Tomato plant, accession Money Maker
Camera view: tilt-top (135 deg); turntable rotation: 60 degrees
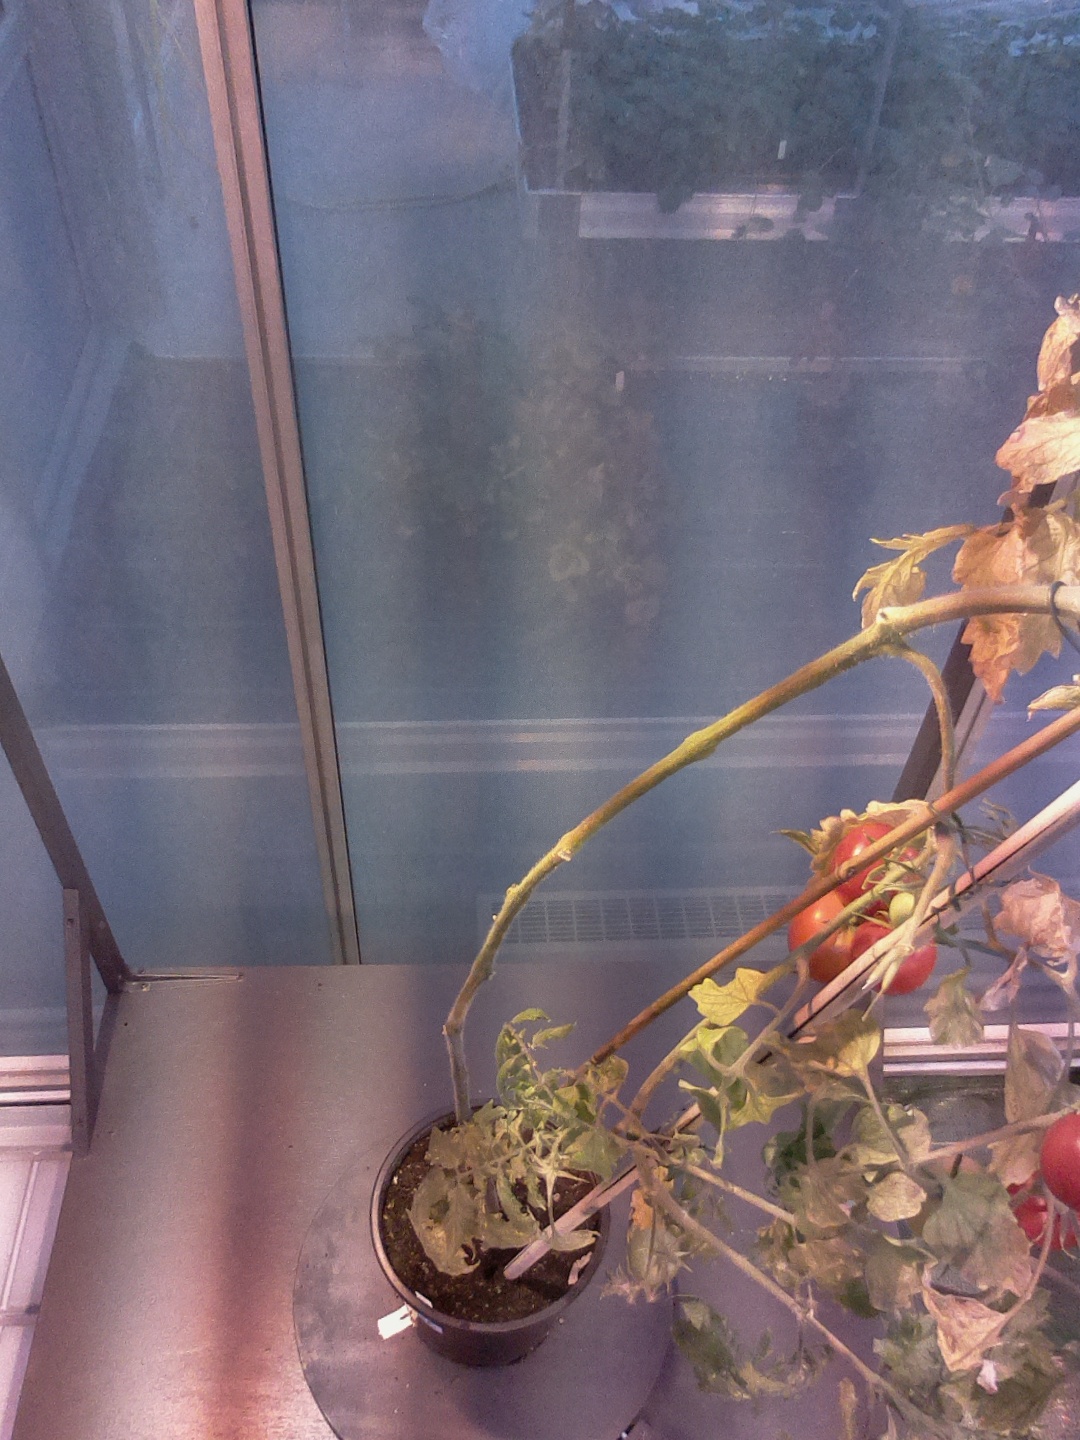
BBCH growth stage 89: 90%-100% of fruits show typical fully ripe color